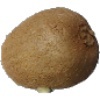
Label: kiwi